Murray Vandiver

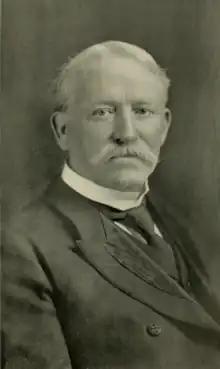
Vandiver in 1911 publication

Murray Vandiver (September 14, 1845 – May 23, 1916) was Treasurer of Maryland from 1900 to 1916. He also served as member of the Maryland House of Delegates and mayor of Havre de Grace, Maryland.